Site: brandenburg
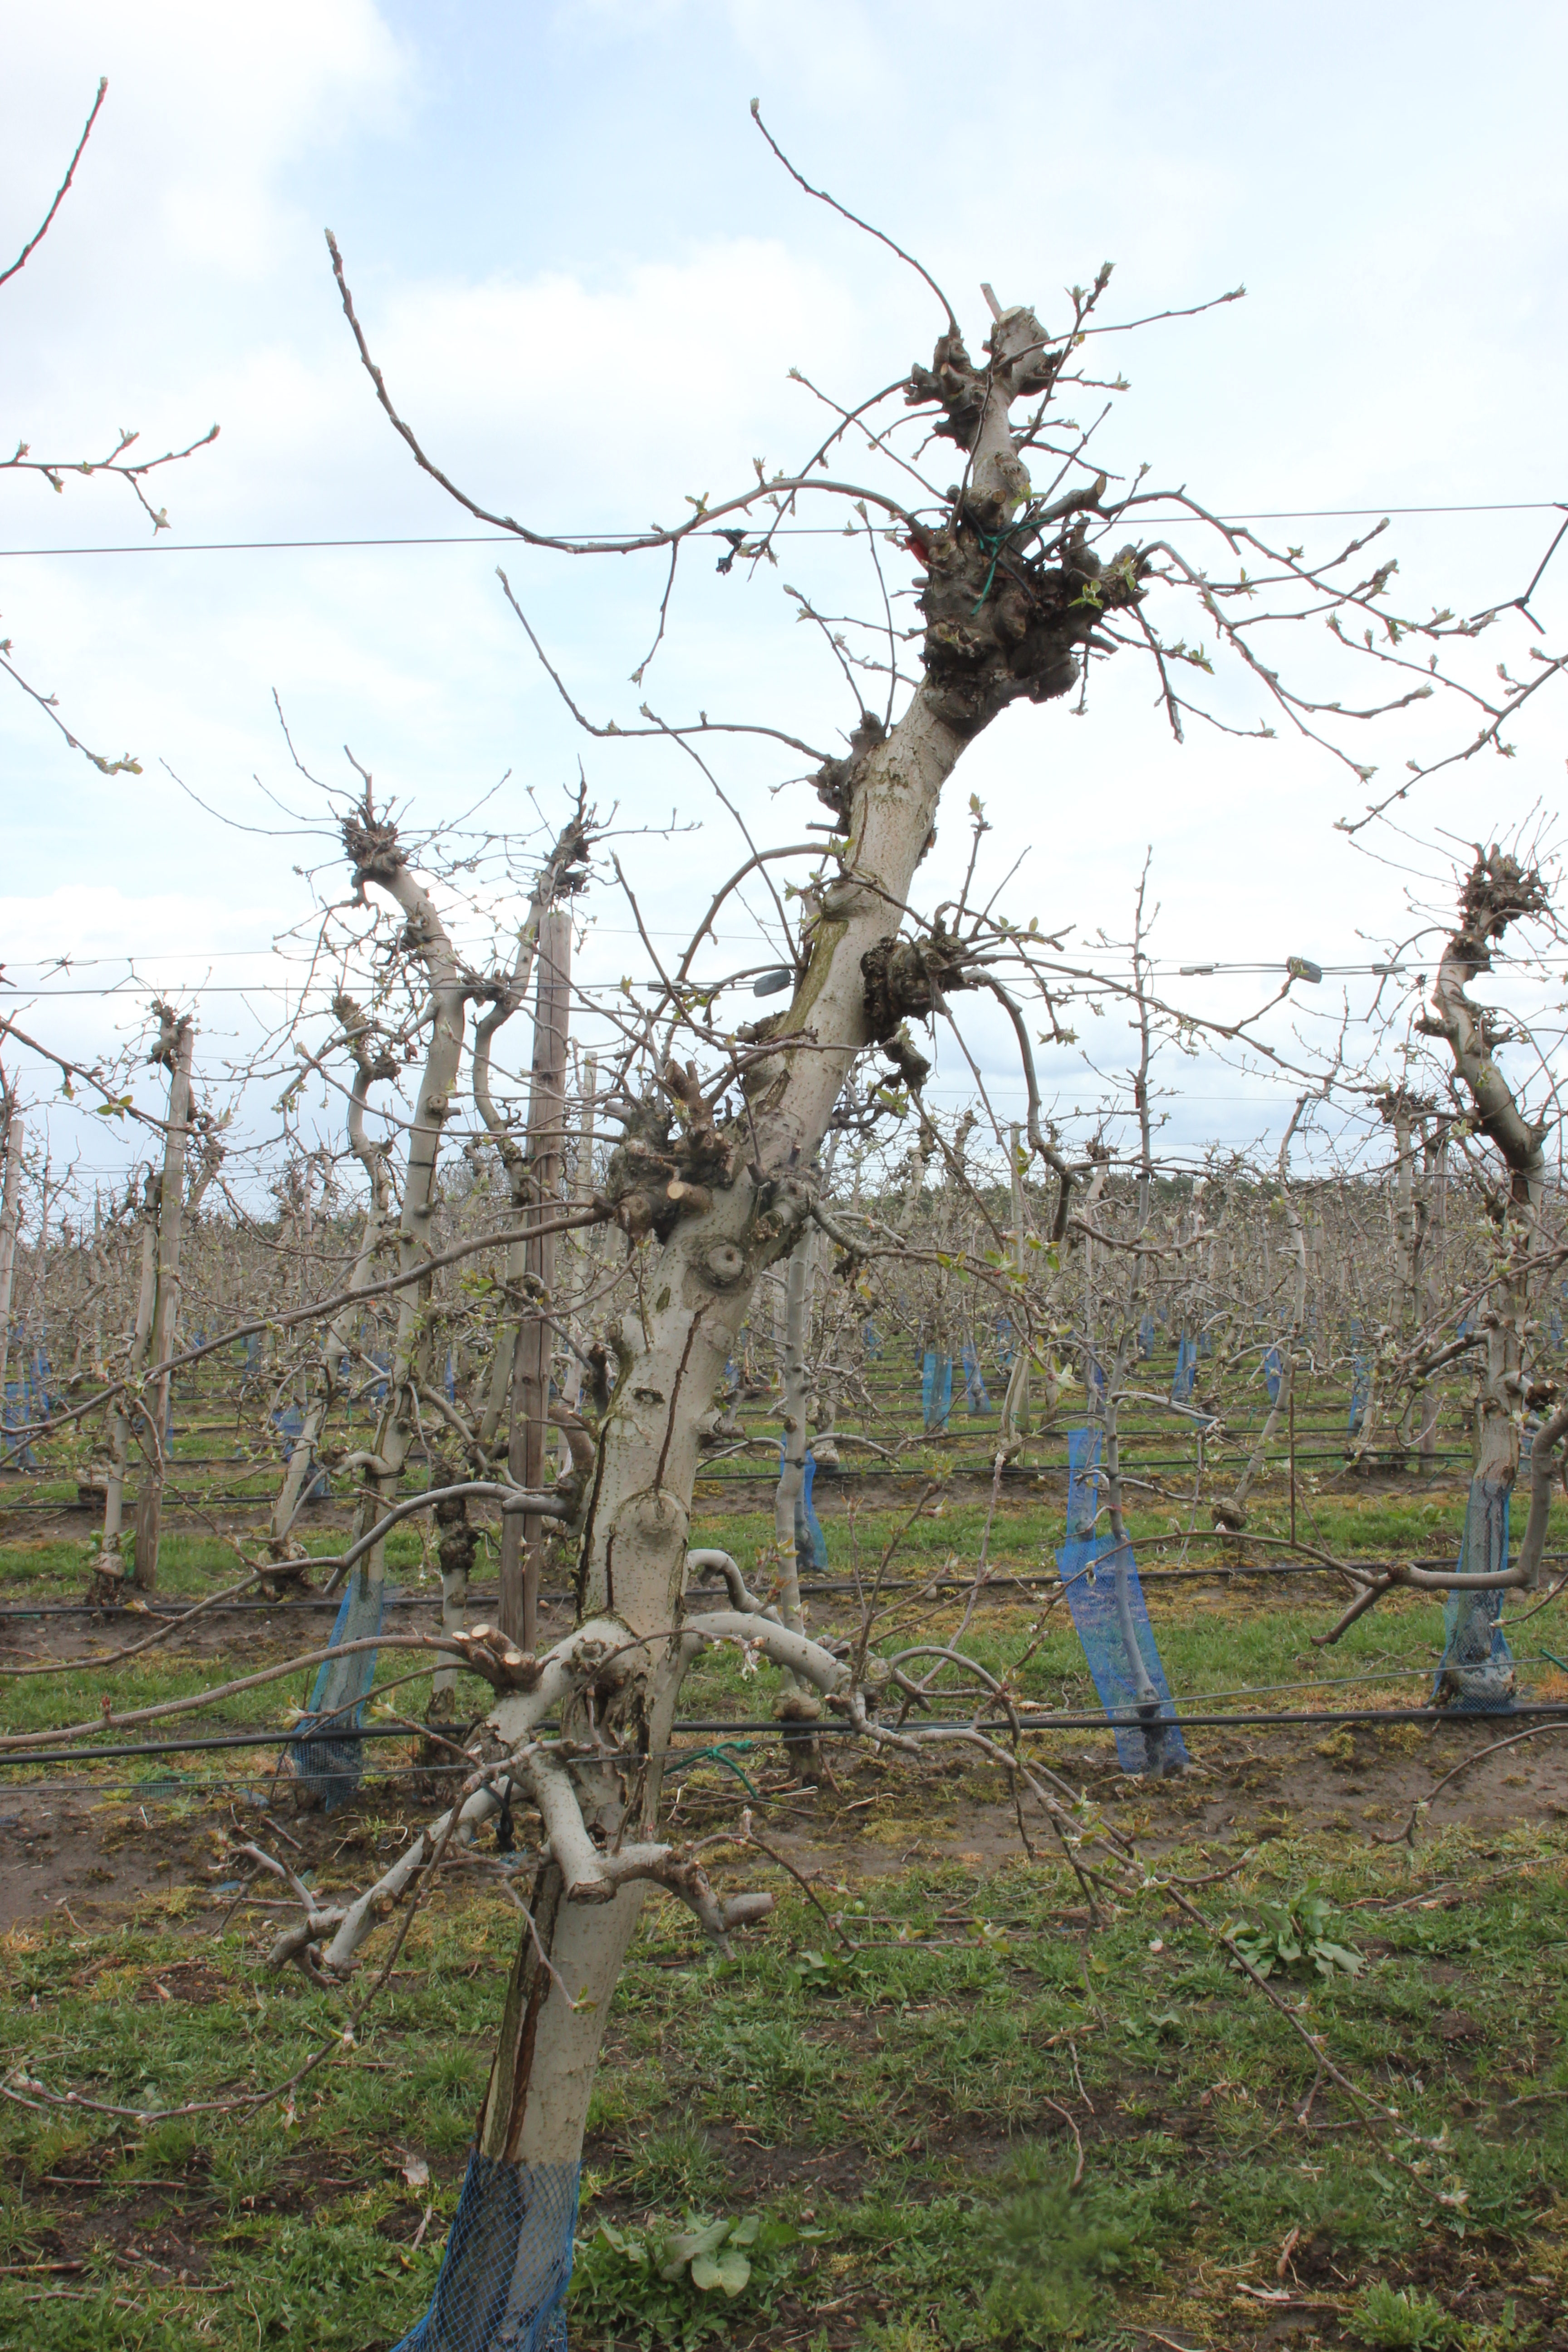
Growth stage (BBCH 55): Inflorescence emergence